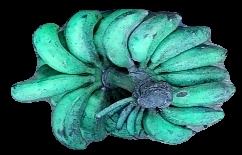
Variety: rasbale
Grade: grade3